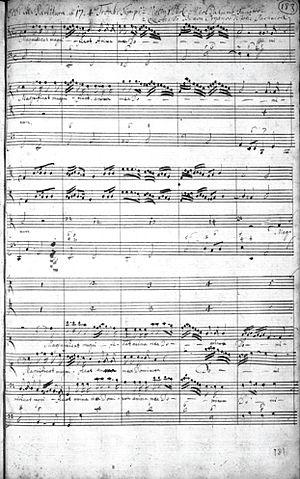
Environ 530 compositions ont été attribuées à Johann Pachelbel. En 2009, aucun système de numérotation standard n'existe encore pour les œuvres de Pachelbel. Cet article présente une liste organisée par thème et fournit les numéros attribués dans trois catalogues différents: